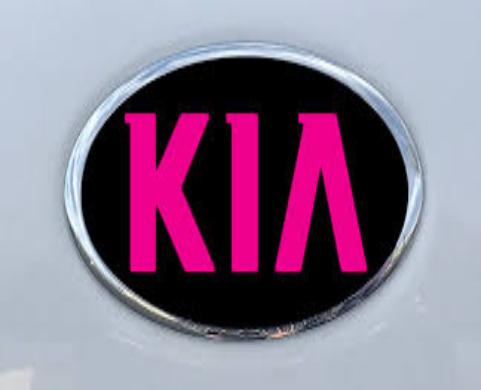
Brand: kia da
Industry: Transportation